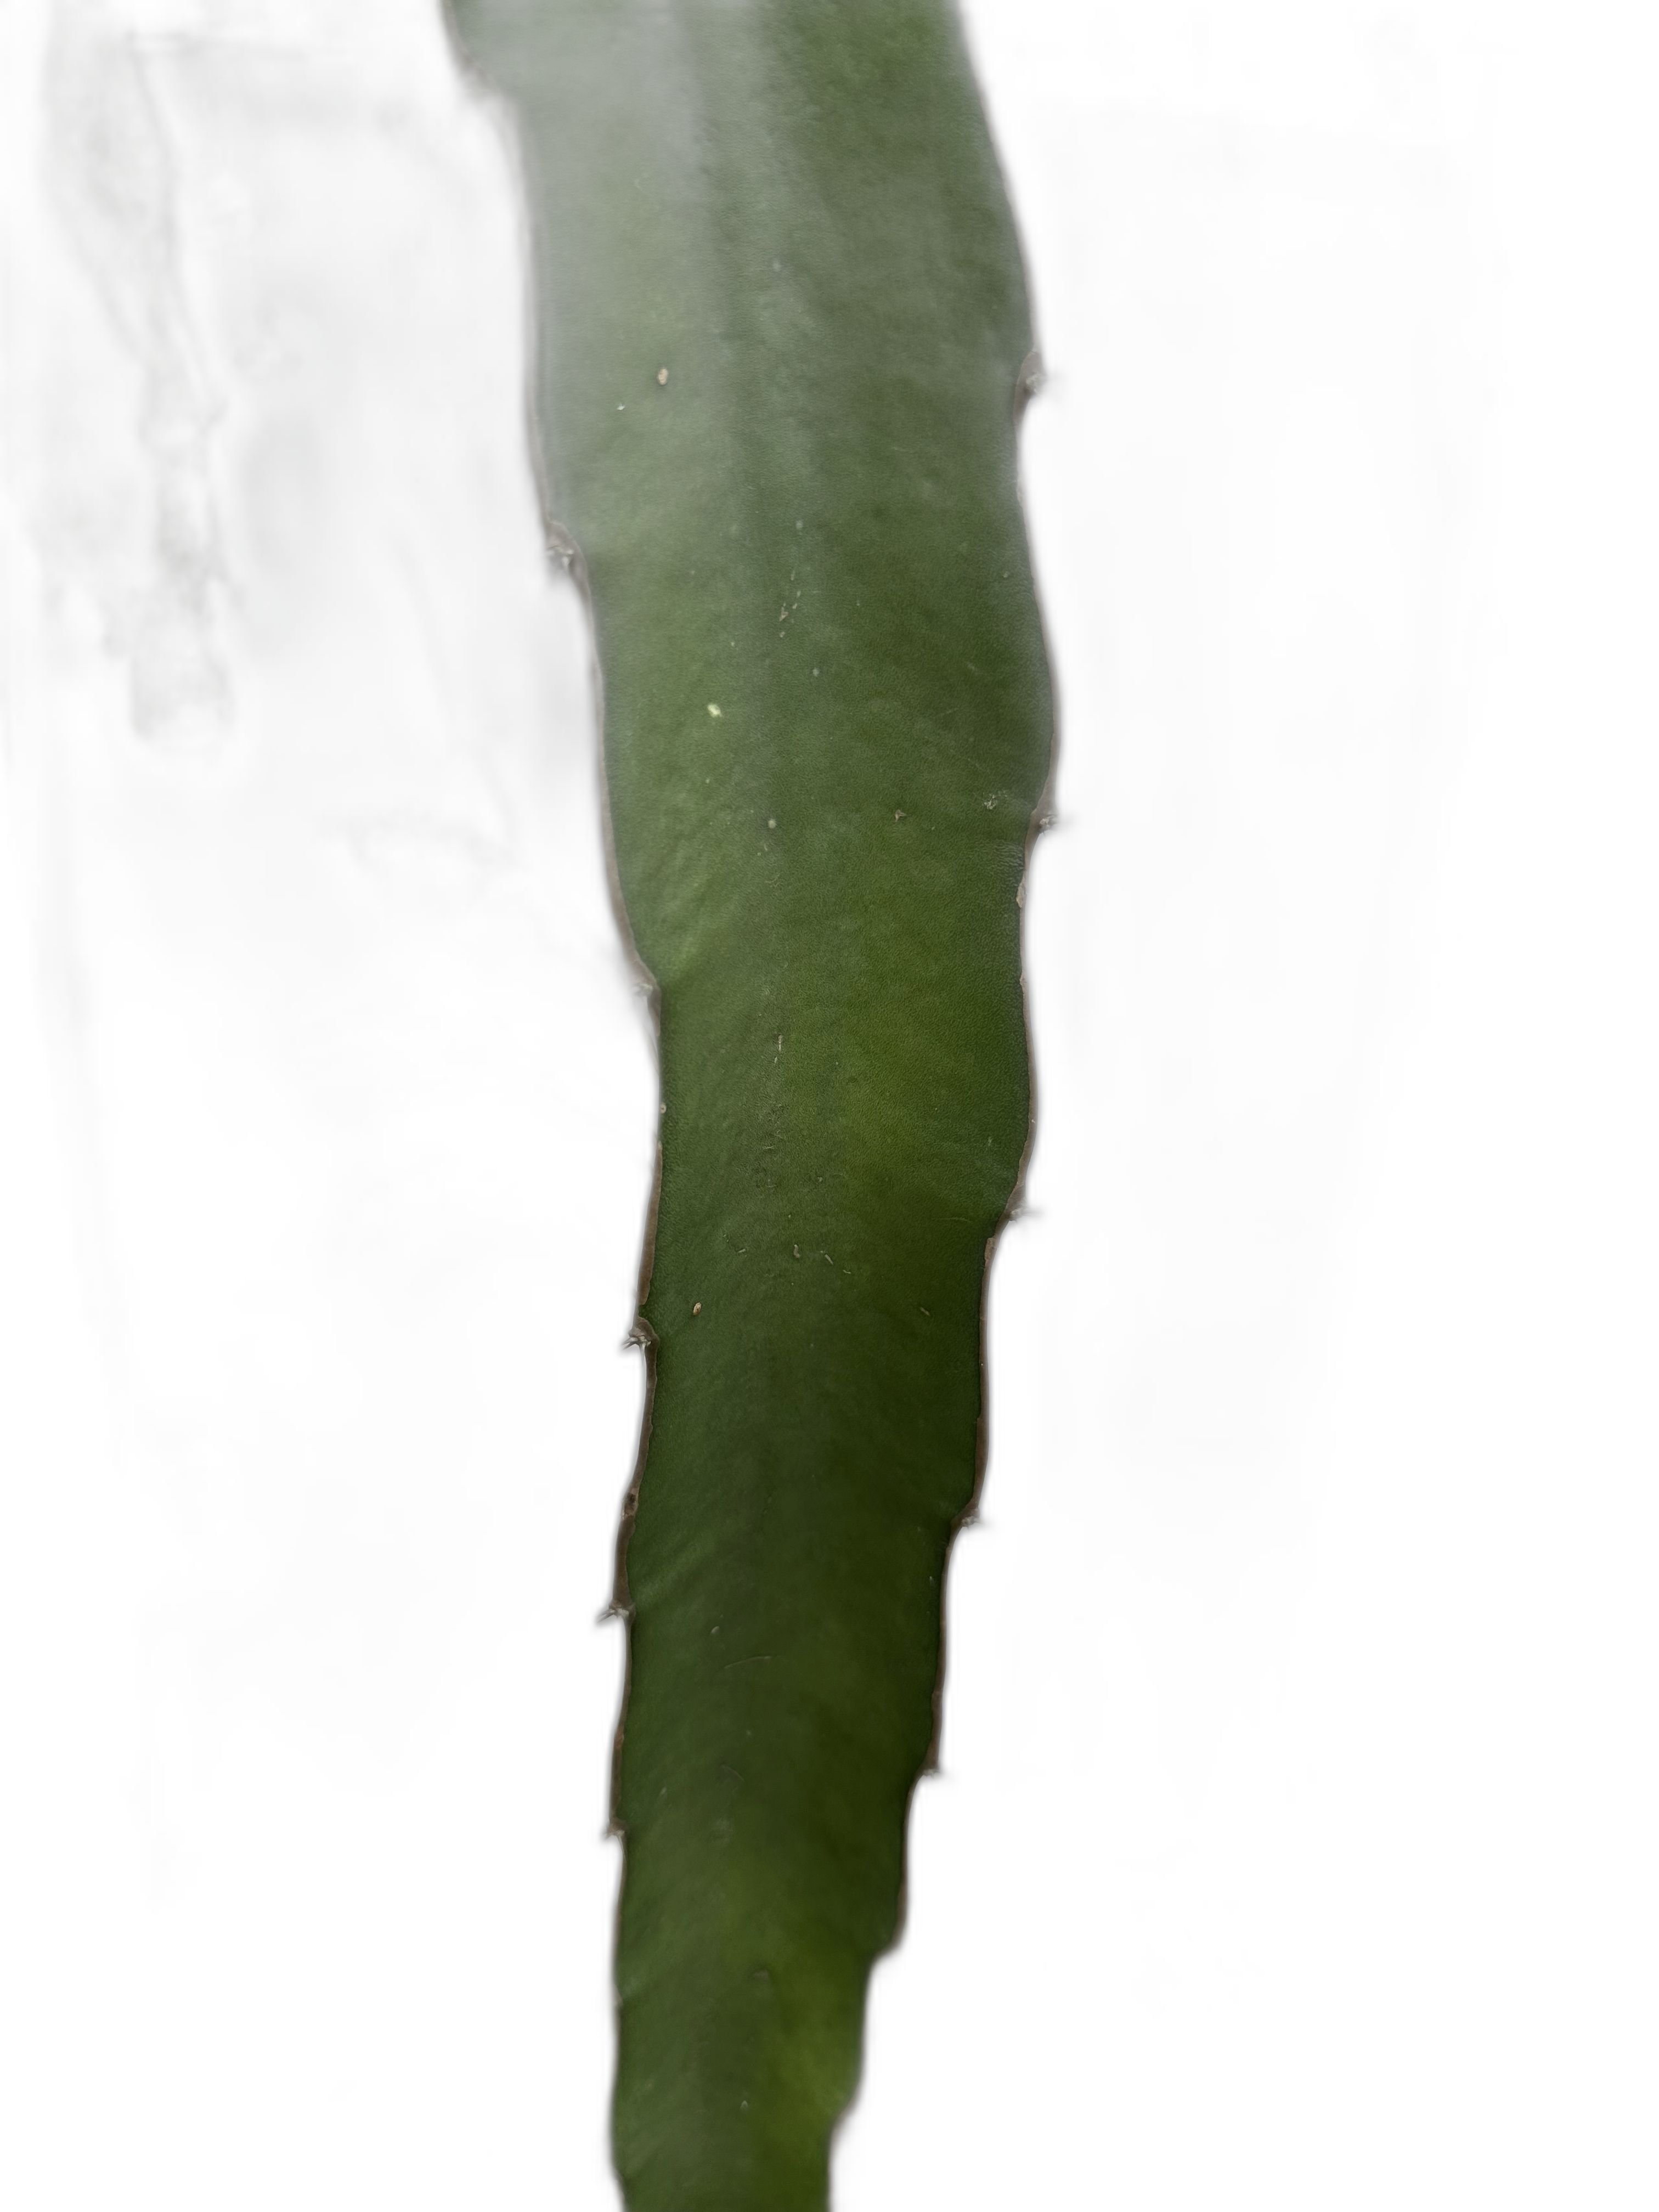
Label: Good leaf